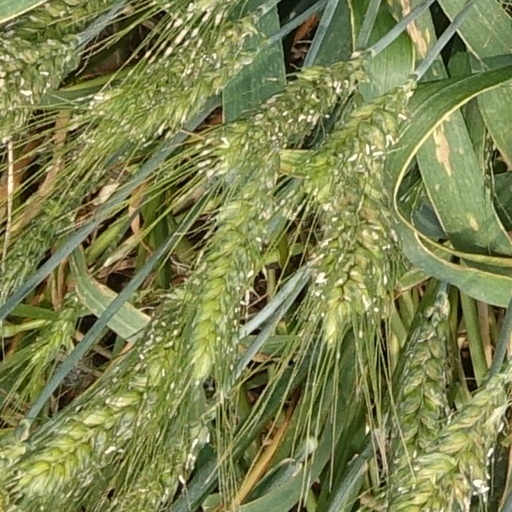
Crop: wheat